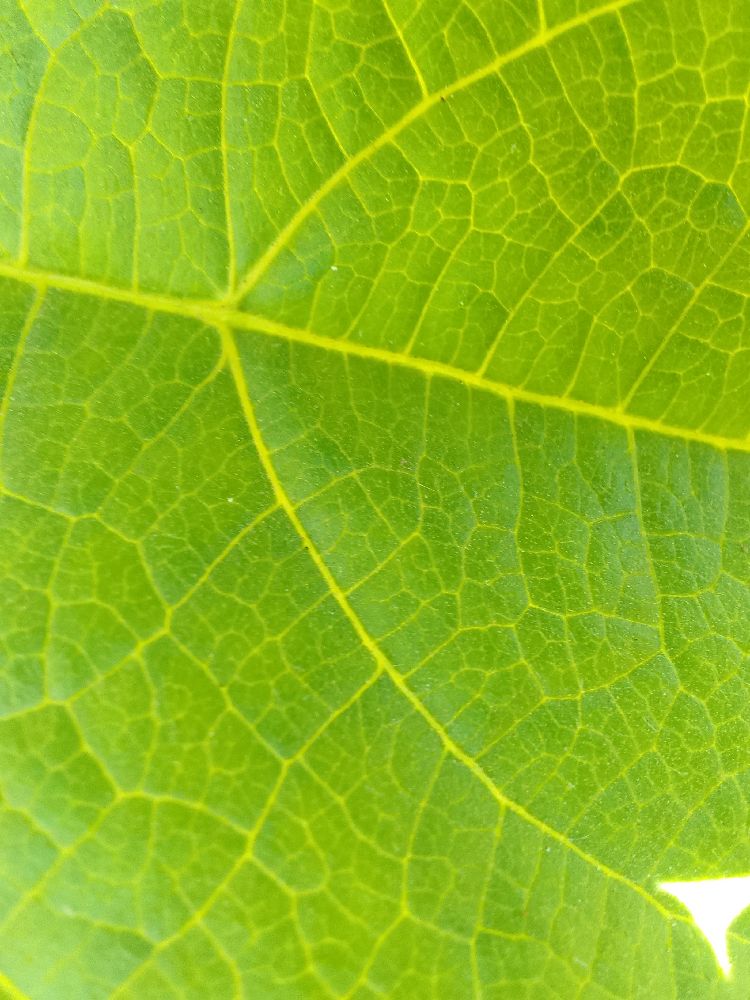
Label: healthy